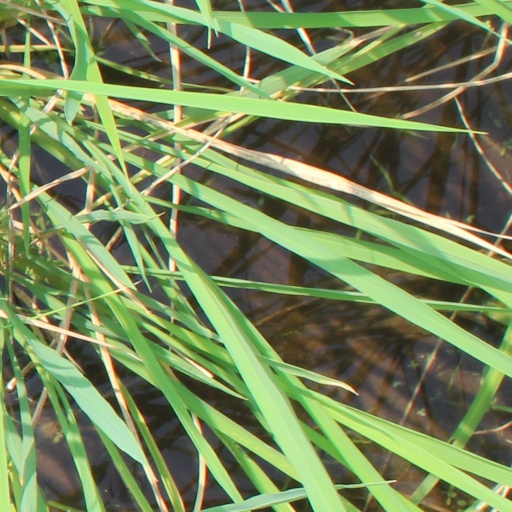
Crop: rice